Josh Faga

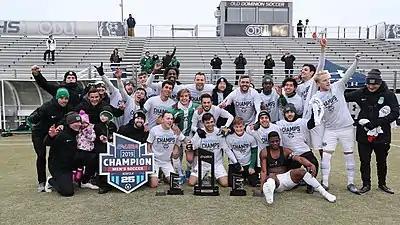
Faga and Marshall University winning the 2019 Conference USA Men's Soccer Tournament.

Born in Lexington, Kentucky, Faga began his collegiate career at St. John's University where he played for the St. John's Red Storm men's soccer team. After two years at St. John's, Faga transferred to Marist College where he played for the Marist Red Foxes men's soccer team. While with Marist Faga was part of the All-MAAC Second Team in 2010 and 2012.